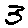
Label: 3